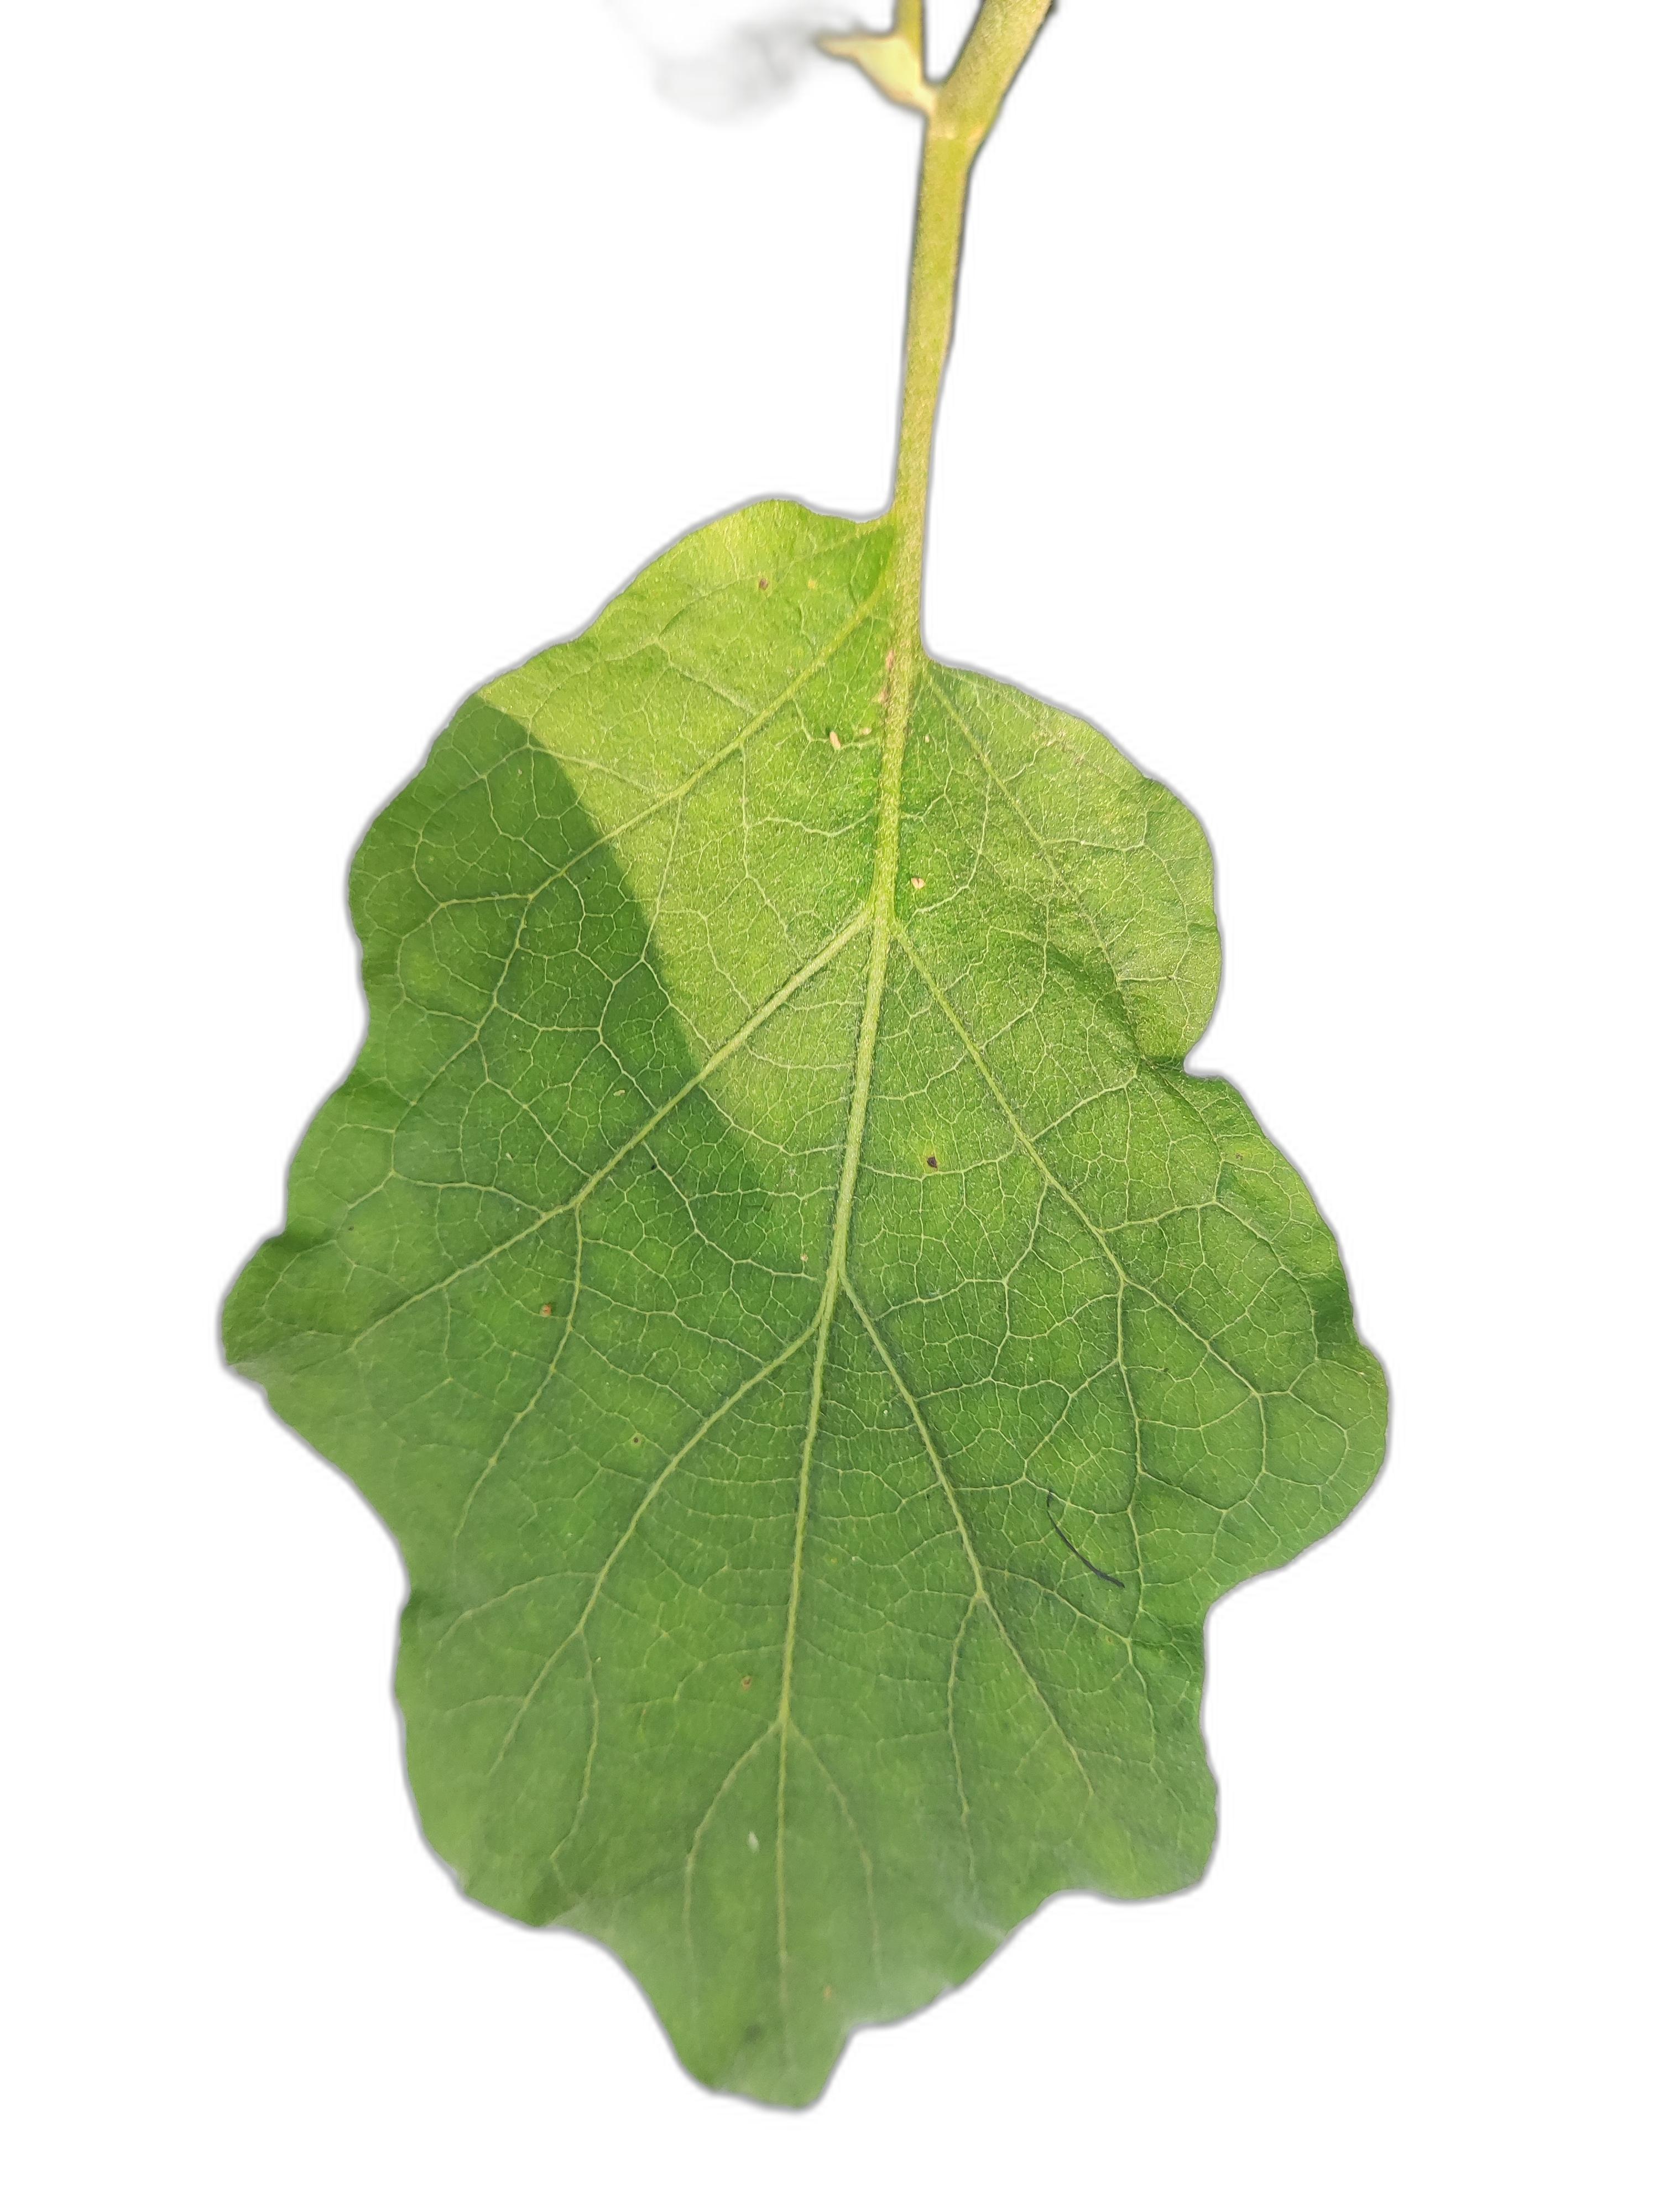
Label: Healthy Leaf